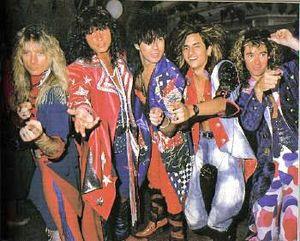
Rough Cutt est un groupe de heavy metal et glam metal américain, originaire de Los Angeles, en Californie.